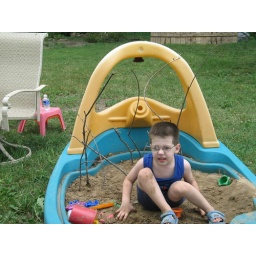
Nick in the sand box